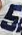
Number: 5